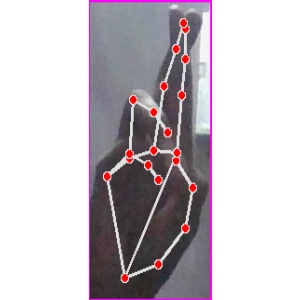
अक्षर: र